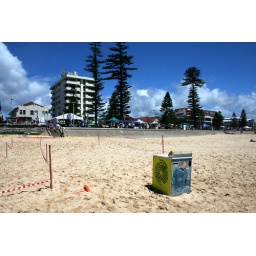
As I was leaving the event/beach I saw this washing machine sitting randomly in the sand.